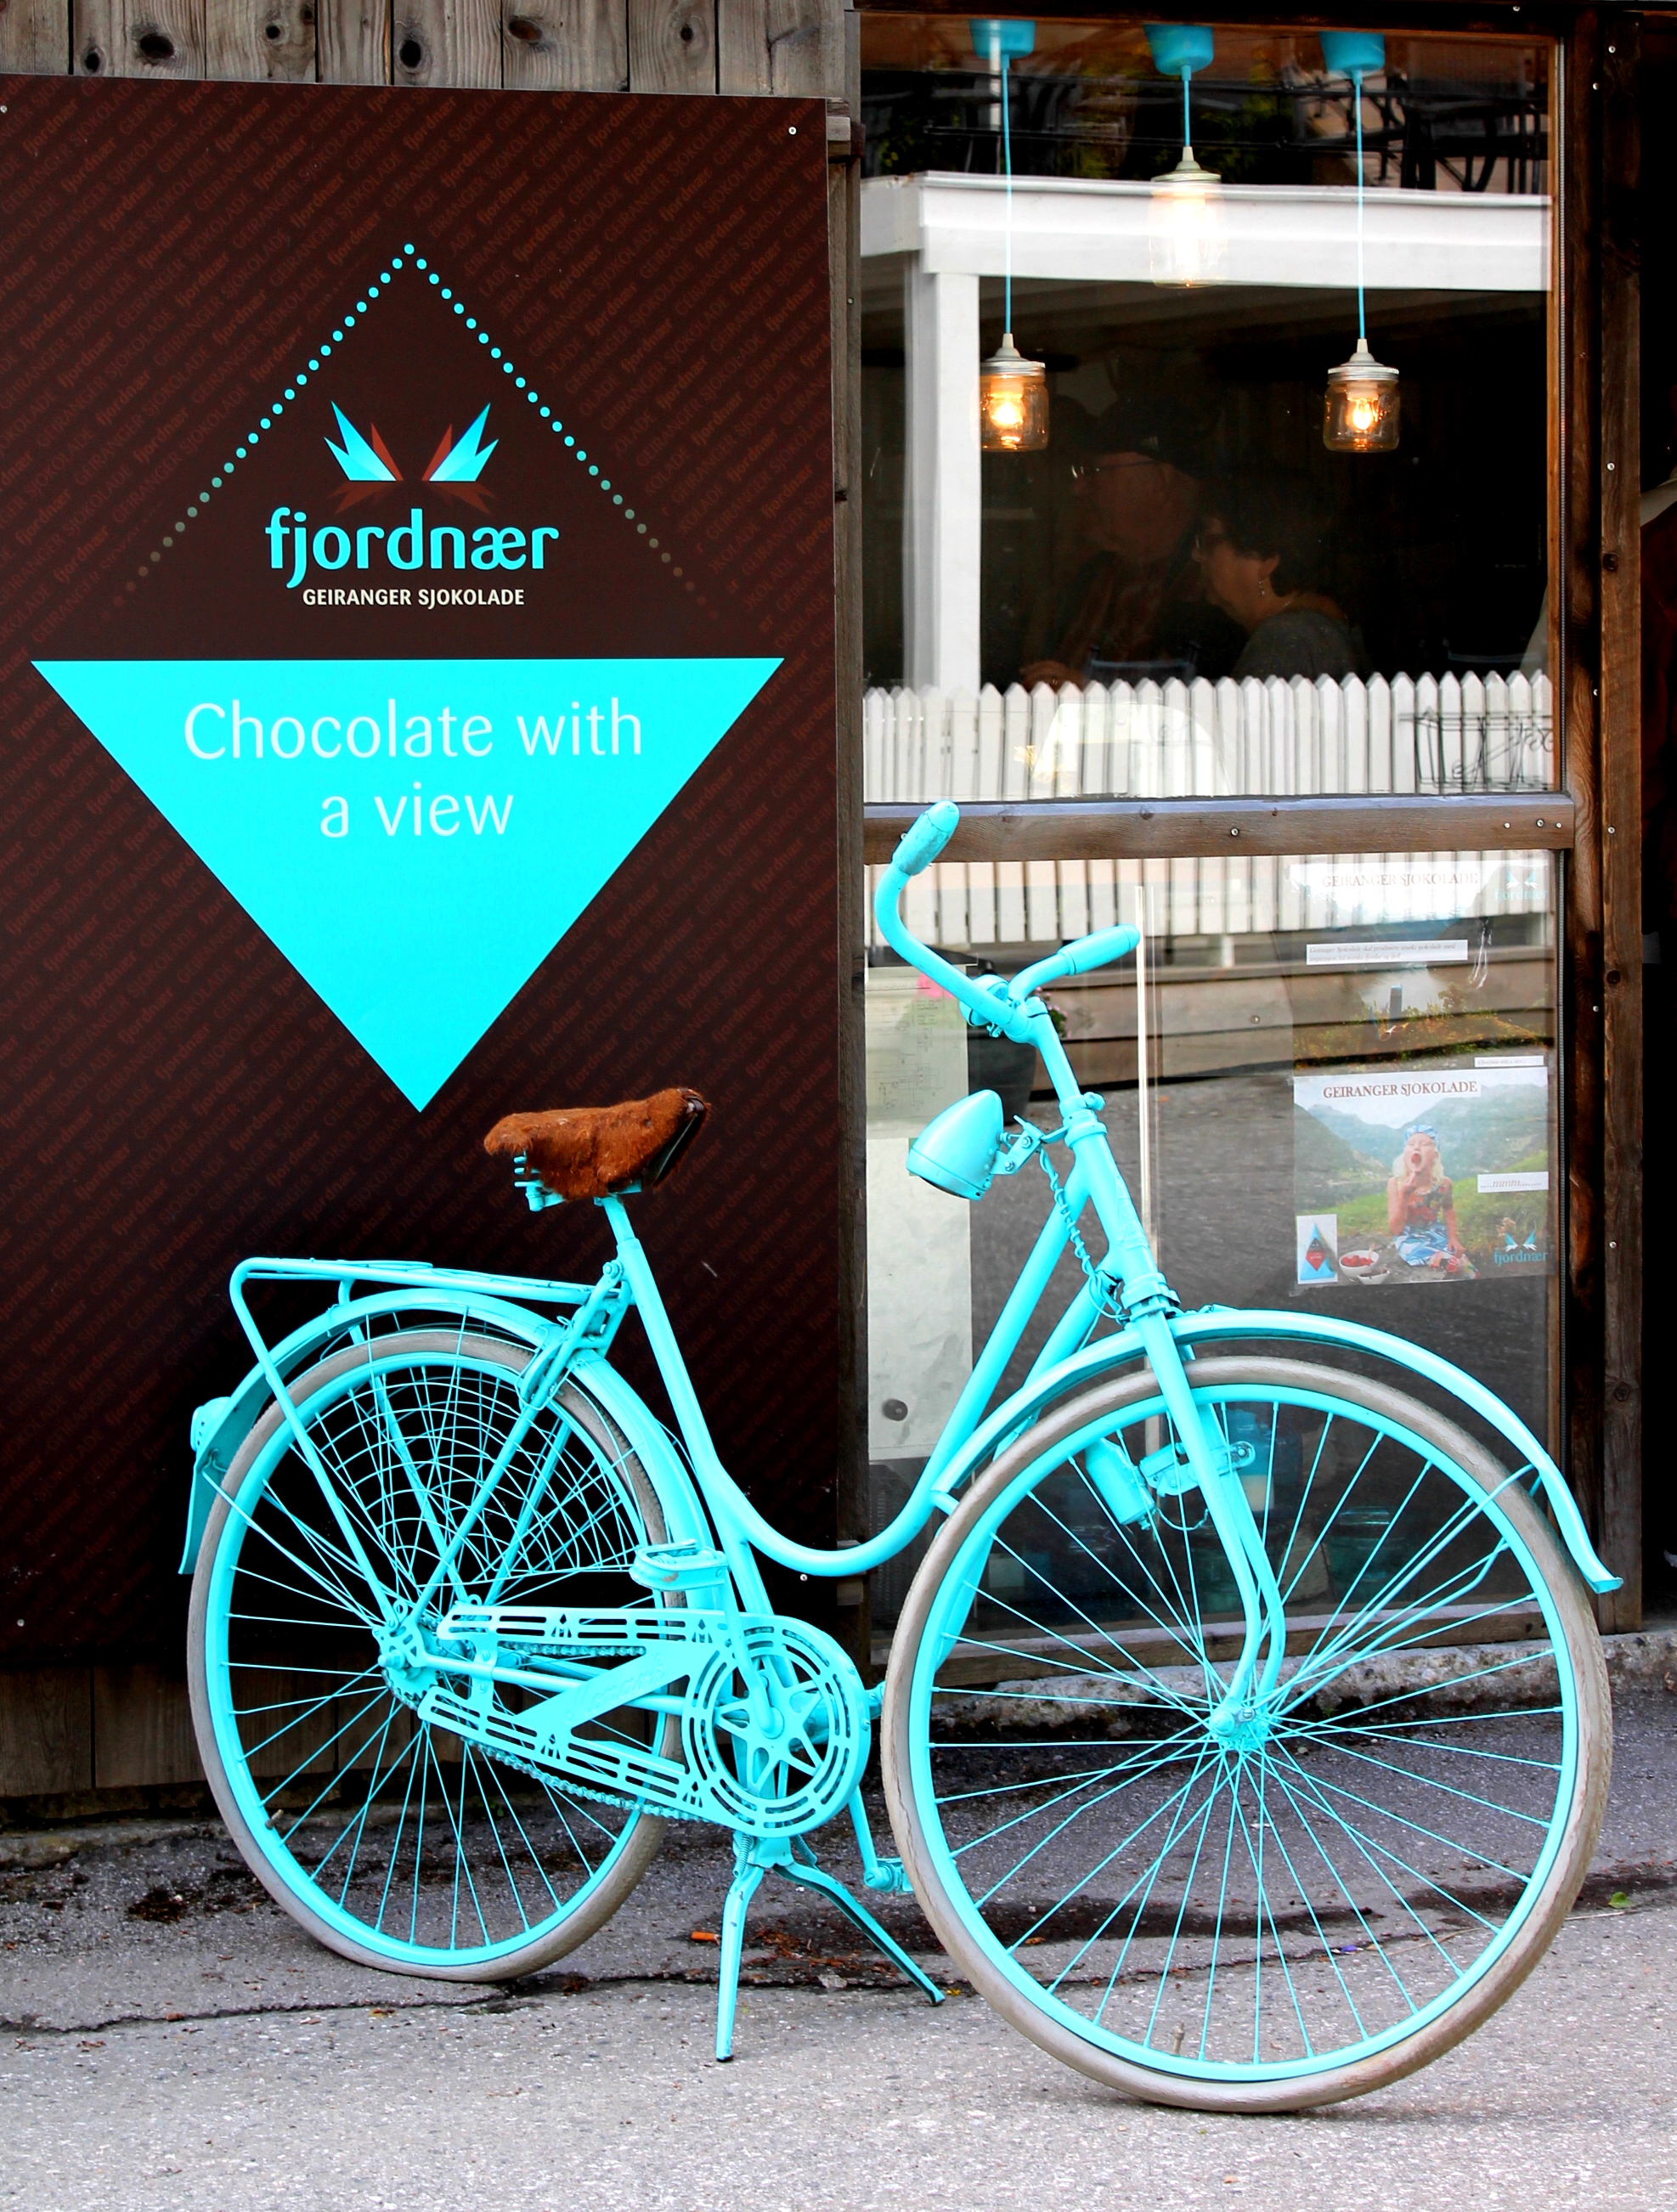
wheel, bicycle, bike, shop, vehicle, contrast, blue, chocolate, cycle, sports equipment, product, colour, 2013, les, design, dailyshoot, norway, 365, anawesomeshot, dazzlingshot, leshaines, haines, geiranger, ffiord, fiord, vivdstriking, land vehicle